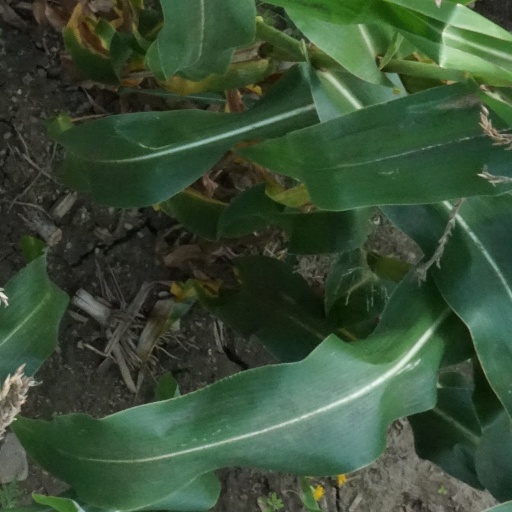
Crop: maize; corn